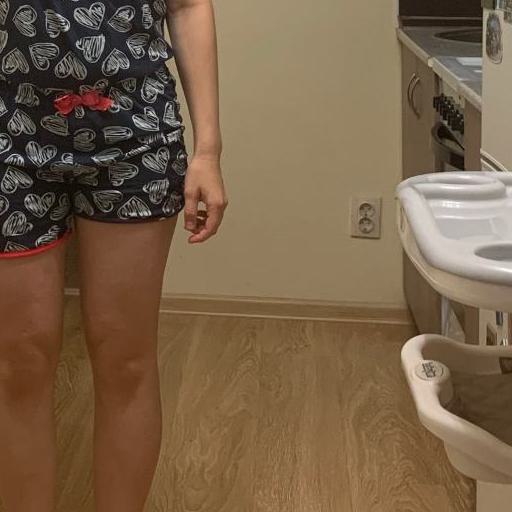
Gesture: no_gesture